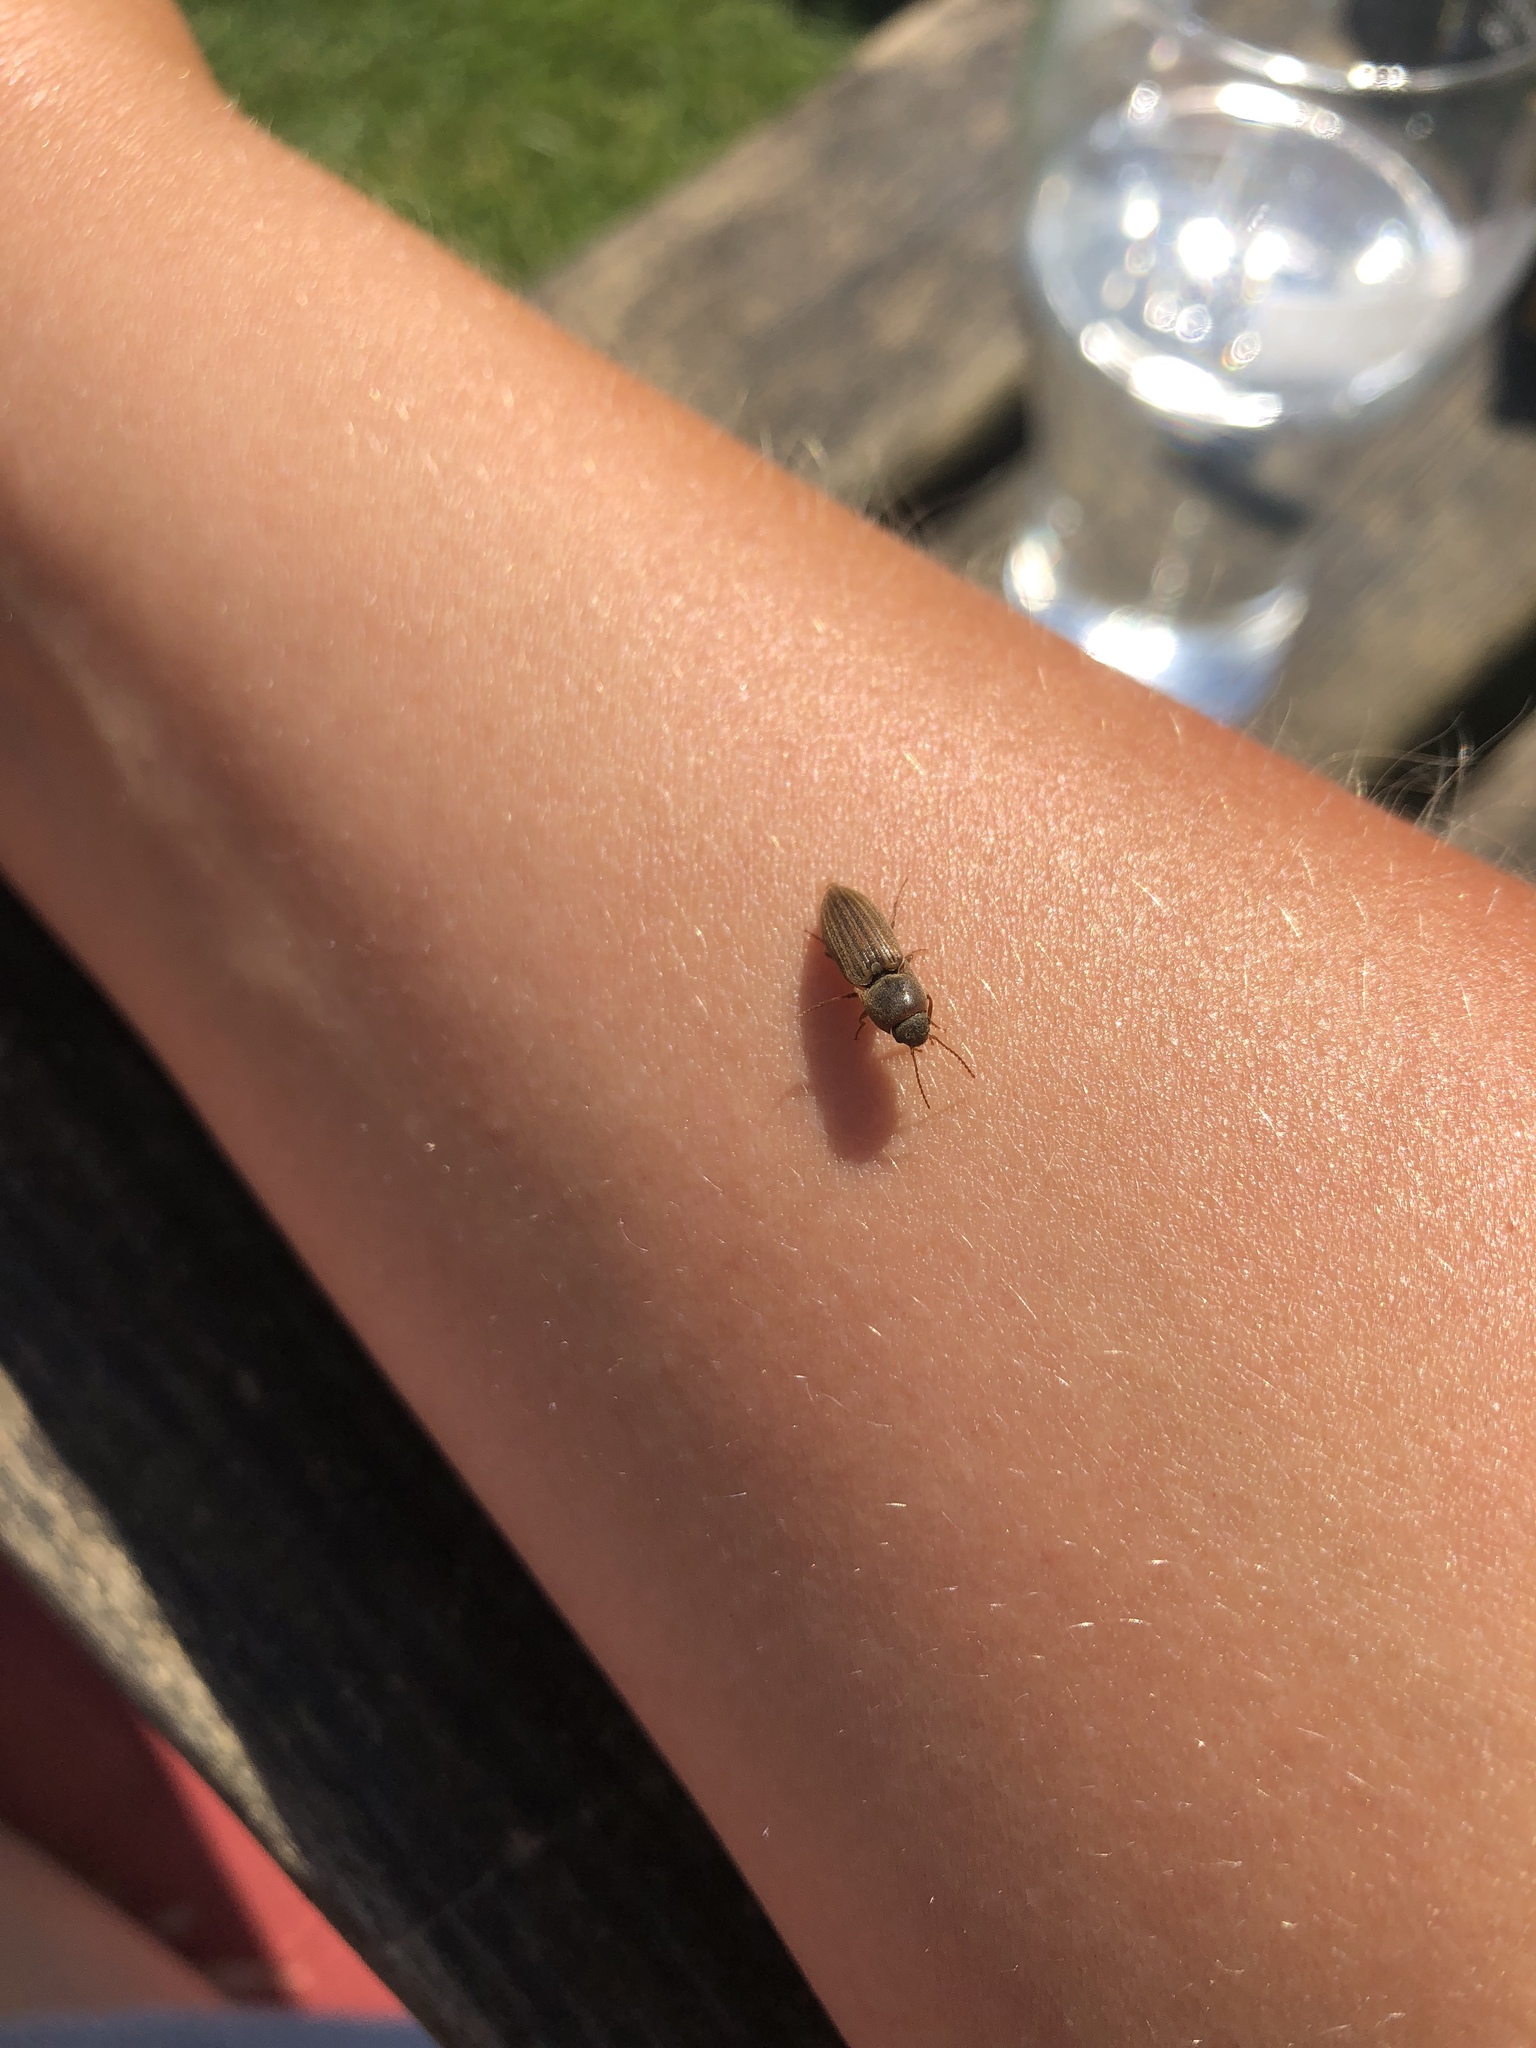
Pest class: clickbeetles_wireworms